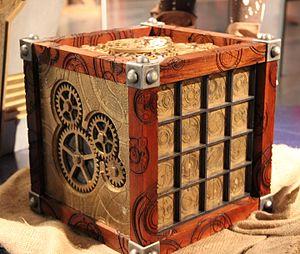
Les Seigneurs du Temps, au féminin Dames du Temps, sont une espèce extraterrestre fictive de la série télévisée de science-fiction britannique Doctor Who, dont le personnage principal de la série, le Docteur, fait partie. Les Seigneurs du Temps sont nommés ainsi parce qu'ils sont en mesure de voyager dans l'espace et le temps, et de le manipuler par la technologie à un degré bien plus grand que n'importe quelle autre civilisation. Les Seigneurs du Temps sont originaires de la planète Gallifrey, dans la constellation de Kasterborous. Le 12ᵉ Docteur présente l'avance technologique des Seigneurs du Temps par rapport aux humains comme étant d'environ 9 millions d'années.